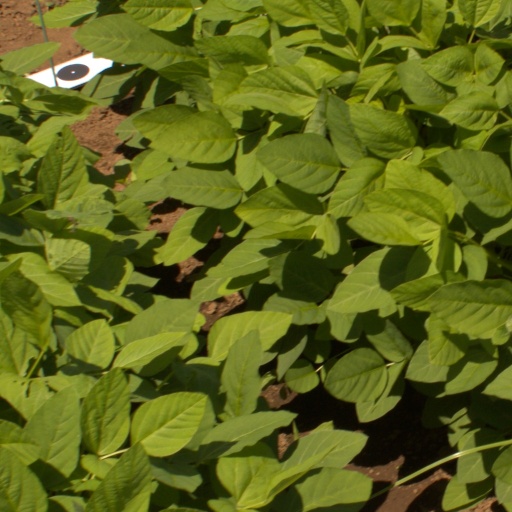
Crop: soybean